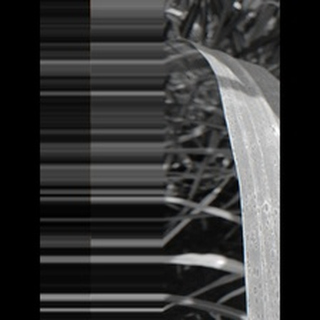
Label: sugarcane_rust